Santenay wine

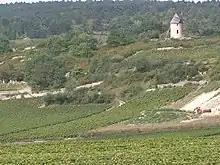
Vineyards in Santenay. Also visible in the image is the Sorine mill.

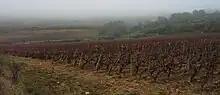
A Santenay vineyard in autumn.

Santenay wine is produced in the communes of Santenay and Remigny in Côte de Beaune of Burgundy. The "Appellation d'origine contrôlée" (AOC) Santenay may be used for red and white wine with respectively Pinot noir and Chardonnay as the main grape variety. The production consists of almost 85% red wine, and a little over 15% of white wine. There are no Grand Cru vineyards within the Santenay AOC.